Brandon Mroz

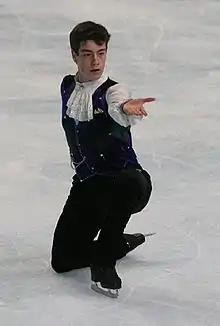
Mroz during his free skate at the 2008 Trophée Eric Bompard

Mroz began skating at age 3. He was coached by Shannon Nester and Debbie Howe from 2001 through 2004 and by Doug Leigh and Michelle Leigh in Barrie, Ontario, from 2002 through 2004. In addition to singles skating, he also trained as an ice dancer and tested in that discipline up to silver level in the U.S. Figure Skating testing structure.